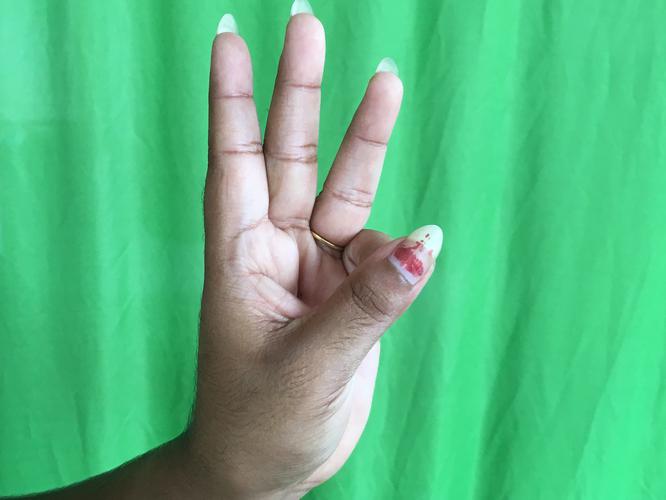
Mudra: Trishulam
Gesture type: single_hand